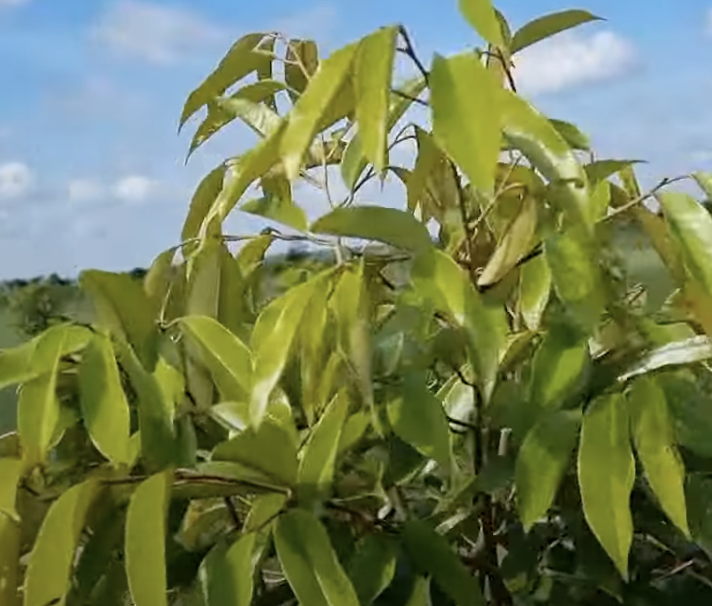
Label: yellow_leaf